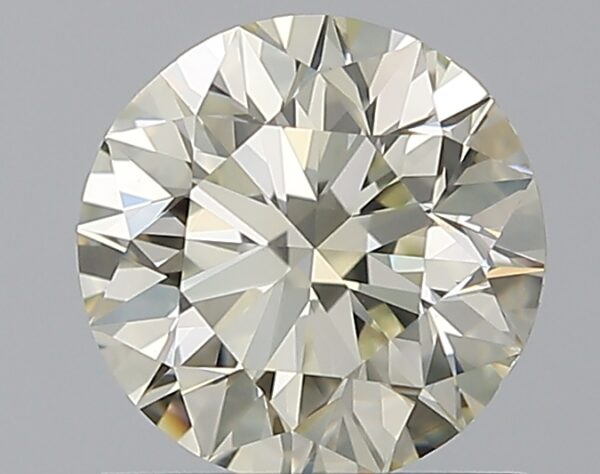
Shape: round
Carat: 1
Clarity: VS1
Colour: L
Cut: EX
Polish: EX
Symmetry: EX
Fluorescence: ST
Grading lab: GIA
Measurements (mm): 6.32 x 6.36 x 4.01